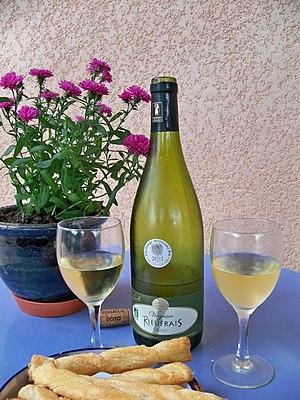
bouteille du domaine de Rieufrais blanc
Le coteaux-des-baronnies, appelé vin de pays des coteaux-des-baronnies jusqu'en 2011, est un vin français d'indication géographique protégée. Le décret de l'INAO créant ce label a été publié en date du 18 novembre 1981.